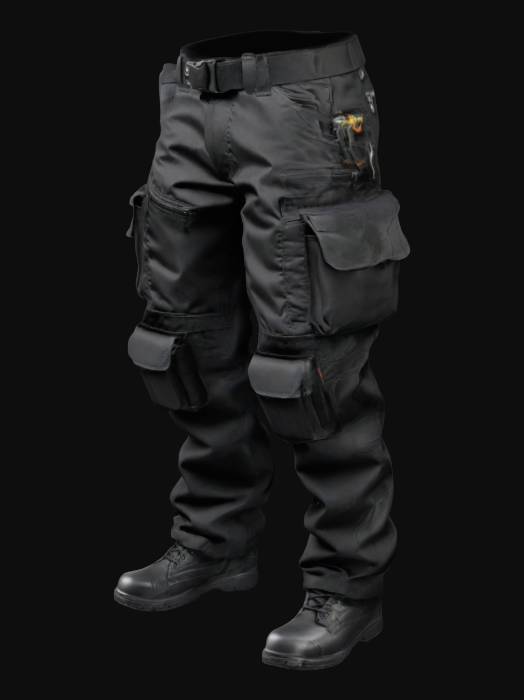
미적 점수 (1~10점): 6